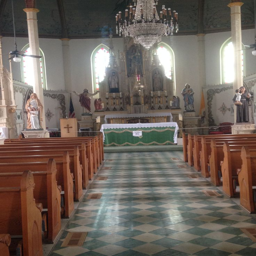
ever seen a painted church ? we 've got one .